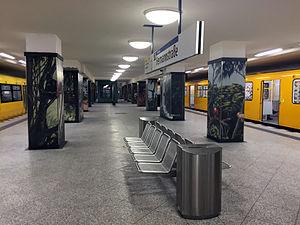
La ligne 8 du métro de Berlin fait partie du réseau du métro de Berlin. Elle relie la station Wittenau au nord dans le quartier du même nom à la station Hermannstraße au sud dans le quartier de Neukölln.